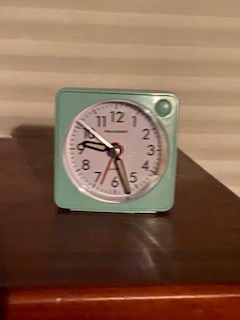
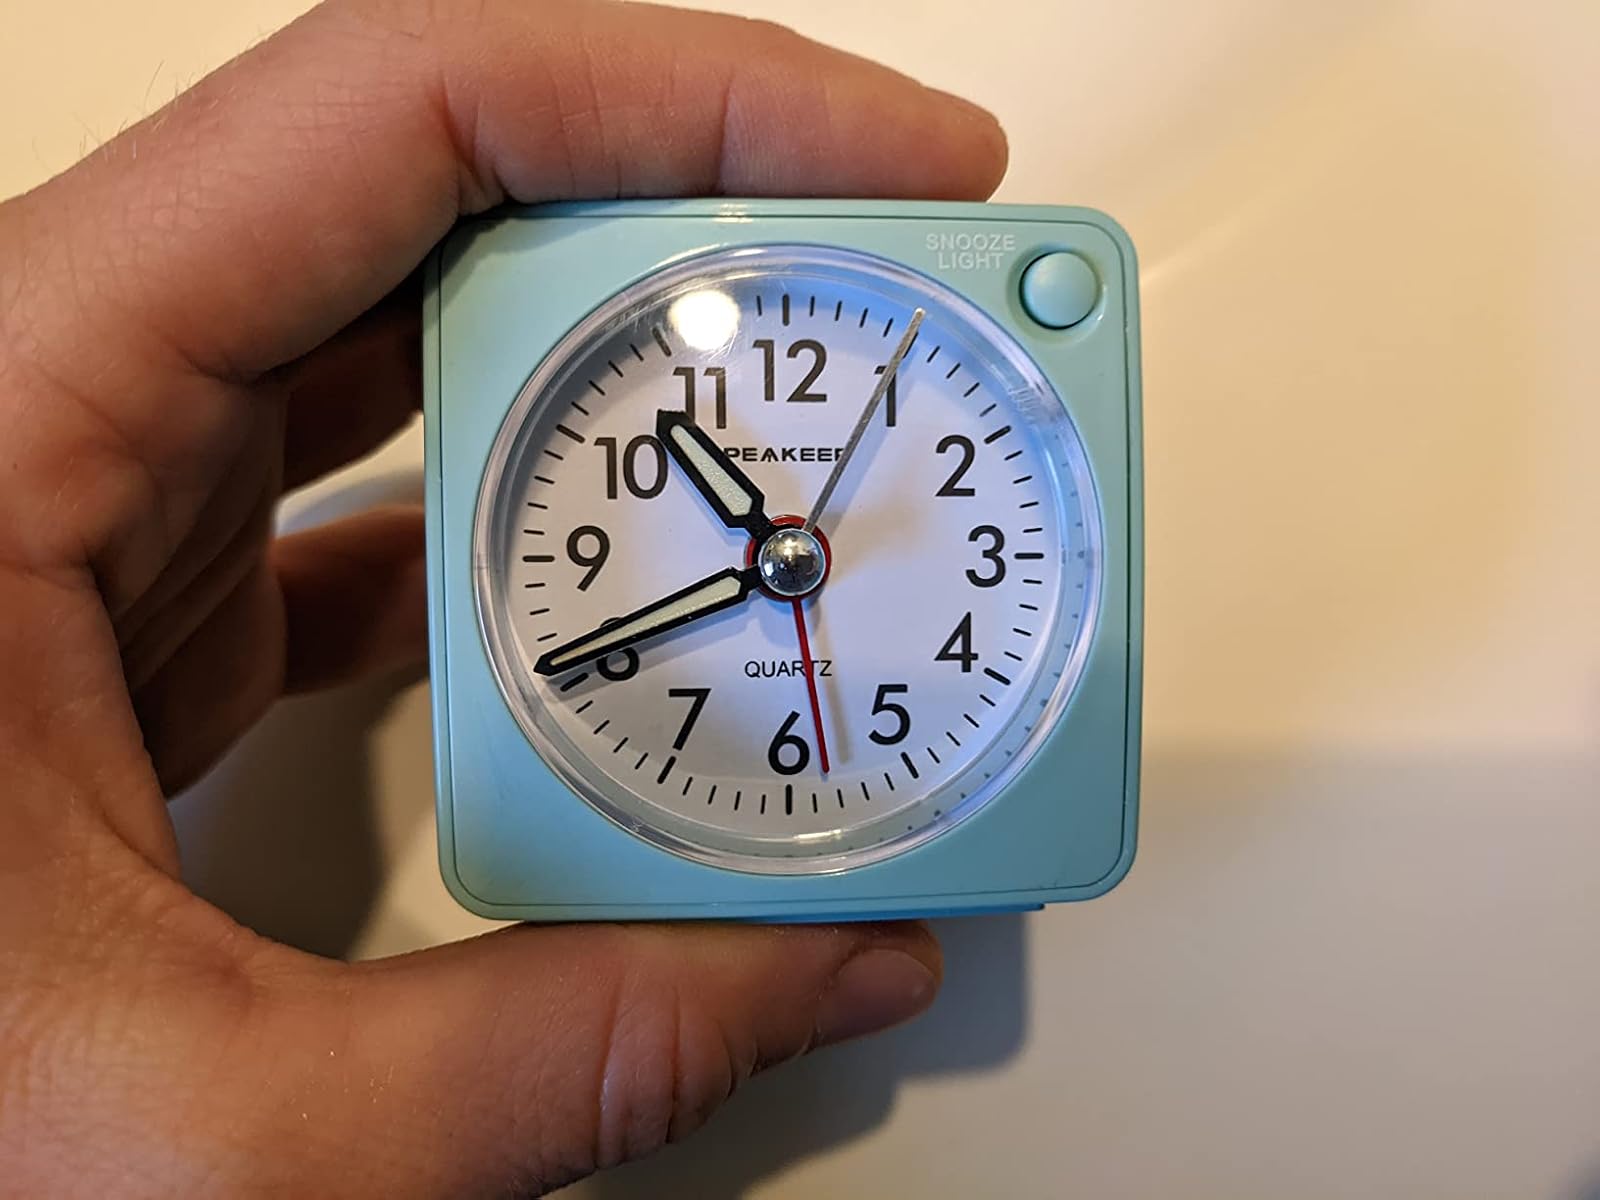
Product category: clock
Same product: yes